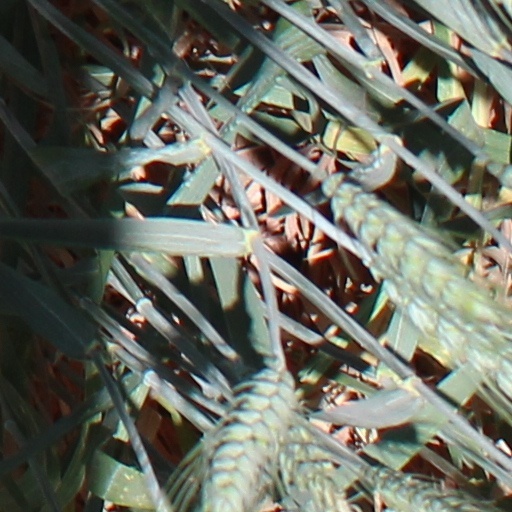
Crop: wheat